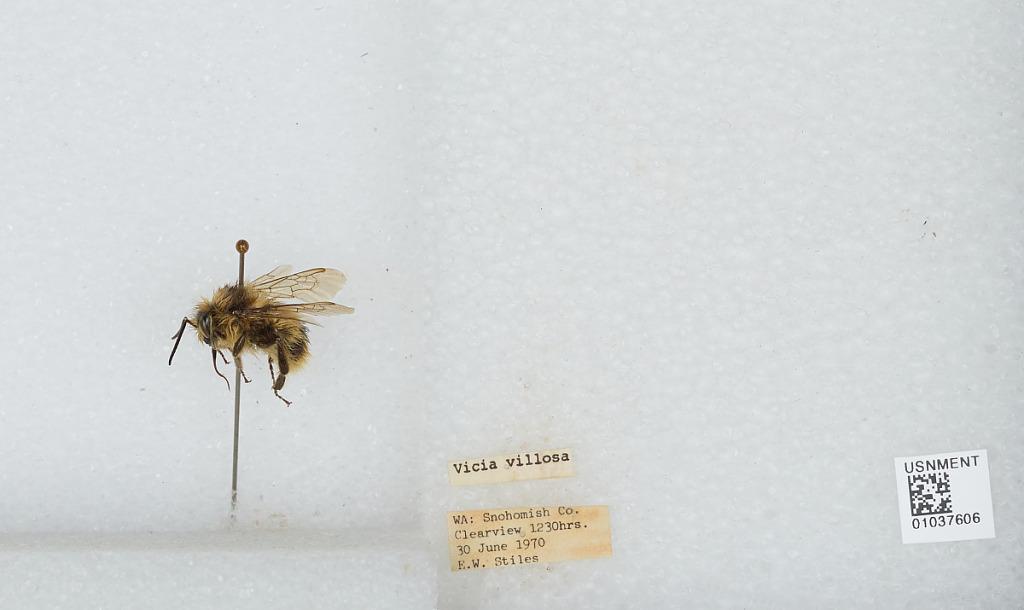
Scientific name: Bombus (Pyrobombus) mixtus Cresson
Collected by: E. Stiles
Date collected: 1970-6-30
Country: United States
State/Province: Washington
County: Snohomish
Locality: Clearview
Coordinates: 47.8292, -122.145